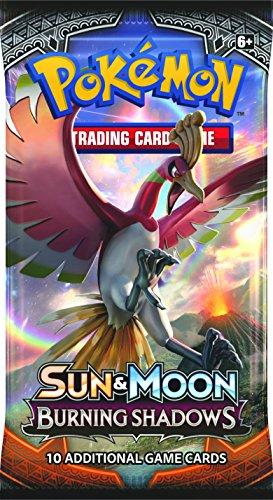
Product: Pokemon TCG: Sun & Moon Burning Shadows Sealed Booster Box
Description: Fight for what's right with the Pokémon TCG: Sun and Moon-Burning Shadows expansion.
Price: $100.99
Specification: ProductDimensions:5.2x3x4.8inches|ItemWeight:1.65pounds|ShippingWeight:1.8pounds(Viewshippingratesandpolicies)|DomesticShipping:ItemcanbeshippedwithinU.S.|InternationalShipping:ThisitemcanbeshippedtoselectcountriesoutsideoftheU.S.LearnMore|ASIN:B072DWBH93|Itemmodelnumber:162-81230|Manufacturerrecommendedage:8yearsandup